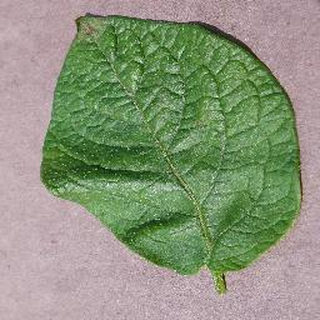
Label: healthy_potato